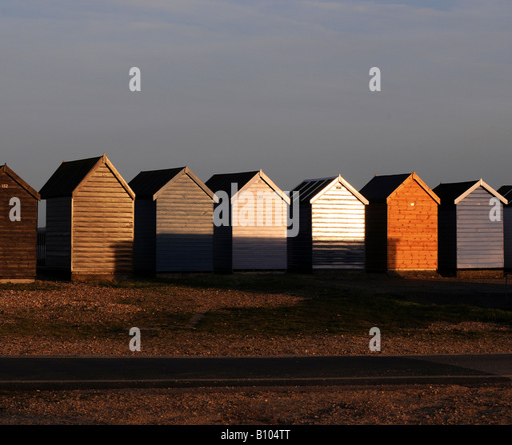
a row of beach huts